Digitization

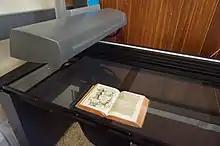
Book scanner in the digitization lab at the University of Liège, Belgium

Academic and public libraries, foundations, and private companies like Google are scanning older print books and applying optical character recognition (OCR) technologies so they can be keyword searched, but as of 2006, only about 1 in 20 texts had been digitized. Librarians and archivists are working to increase this statistic and in 2019 began digitizing 480,000 books published between 1923 and 1964 that had entered the public domain.